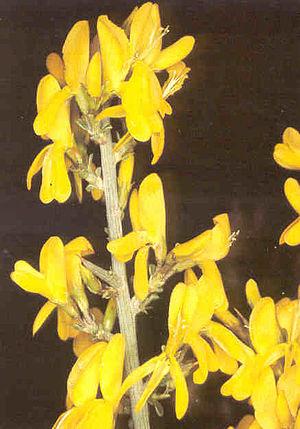
En botanique, la garrigue est une formation végétale caractéristique des régions méditerranéennes, proche du maquis. Selon l'École agronomique de Montpellier, la garrigue est au calcaire ce que le maquis est aux terrains siliceux. L'École agronomique de Toulouse associe le terme de garrigue à l'étagement de végétation. Garrigue et maquis peuvent être réunis sous un même vocable : le matorral qui constitue une sère d'une succession régressive due au passage récurrent du feu, correspondant généralement à un écosystème forestier dégradé, parfois à un réembroussaillement d'anciennes pâtures ou de terres cultivées laissées à l'abandon.